Northern Stormwater Interceptor, Bristol

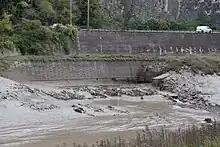
Northern Stormwater Interceptor outlet, River Avon.

The Northern Storm Water Interceptor (NSWI), is a large stormwater tunnel that acts as a flood prevention measure for Bristol, England.